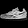
Label: Sneaker